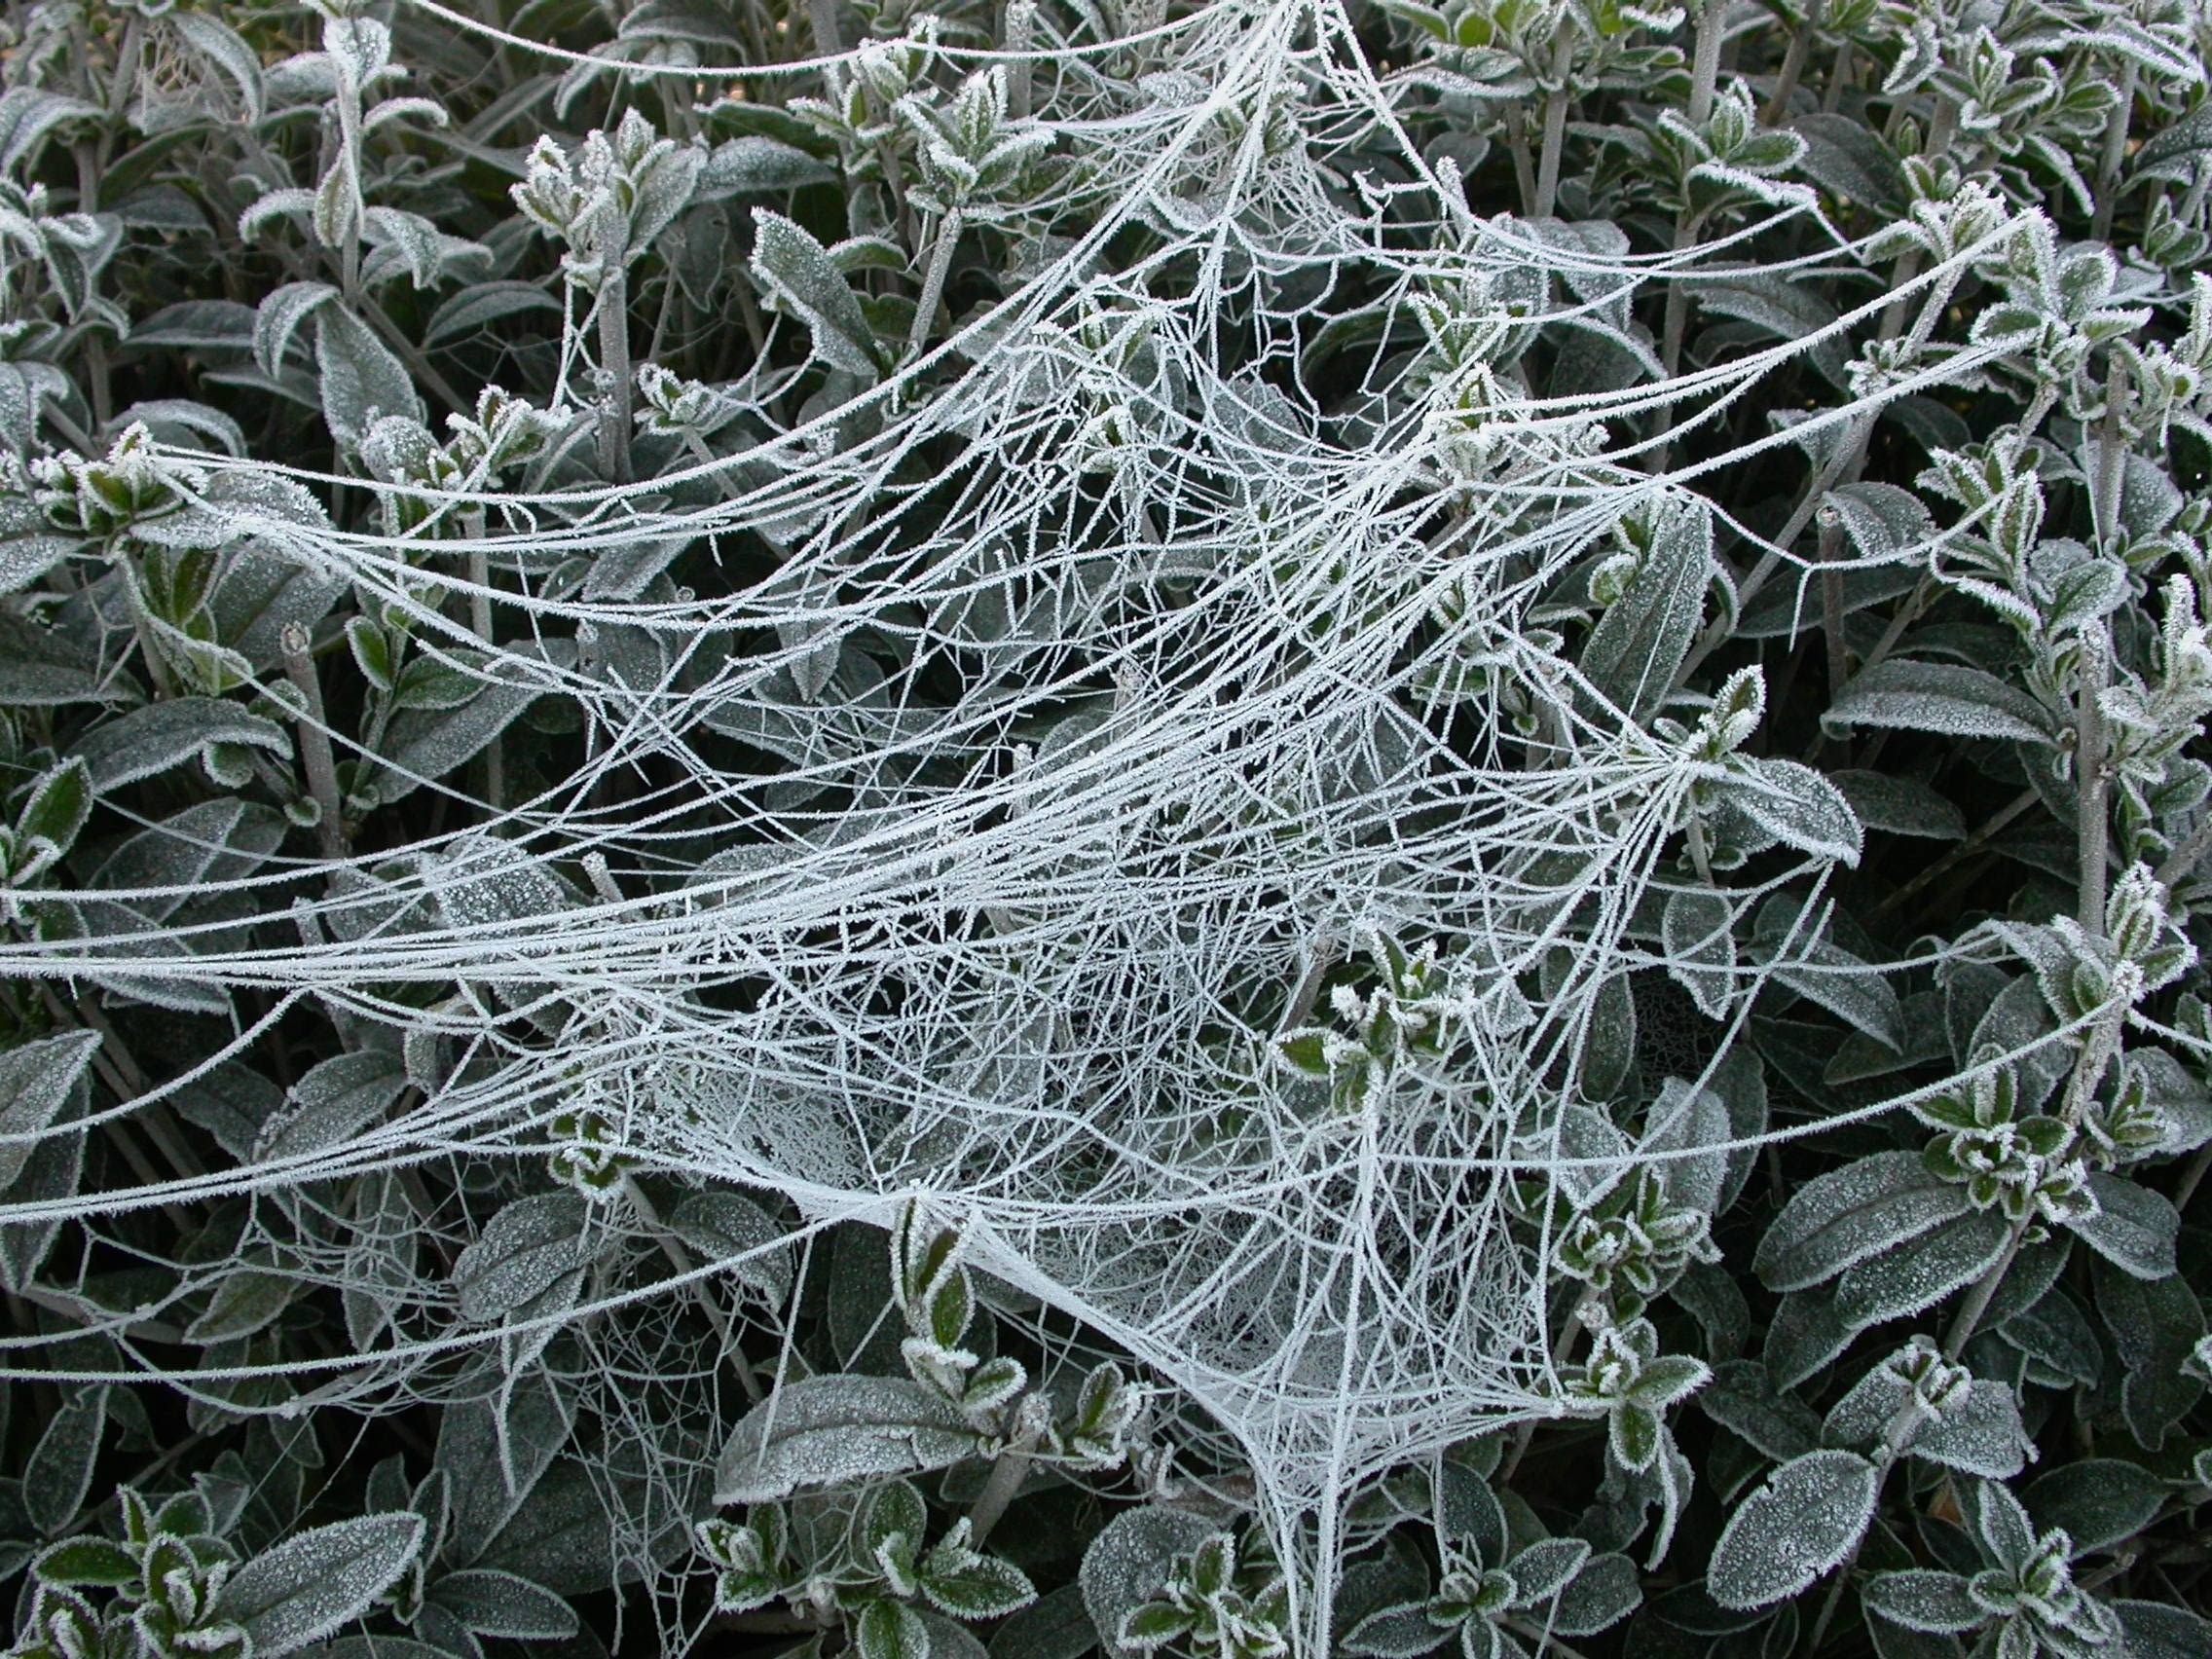
tree, grass, branch, plant, leaf, flower, frost, ripe, botany, flora, spider web, cobweb, shrub, woodland, spin, network